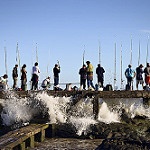
Label: sea